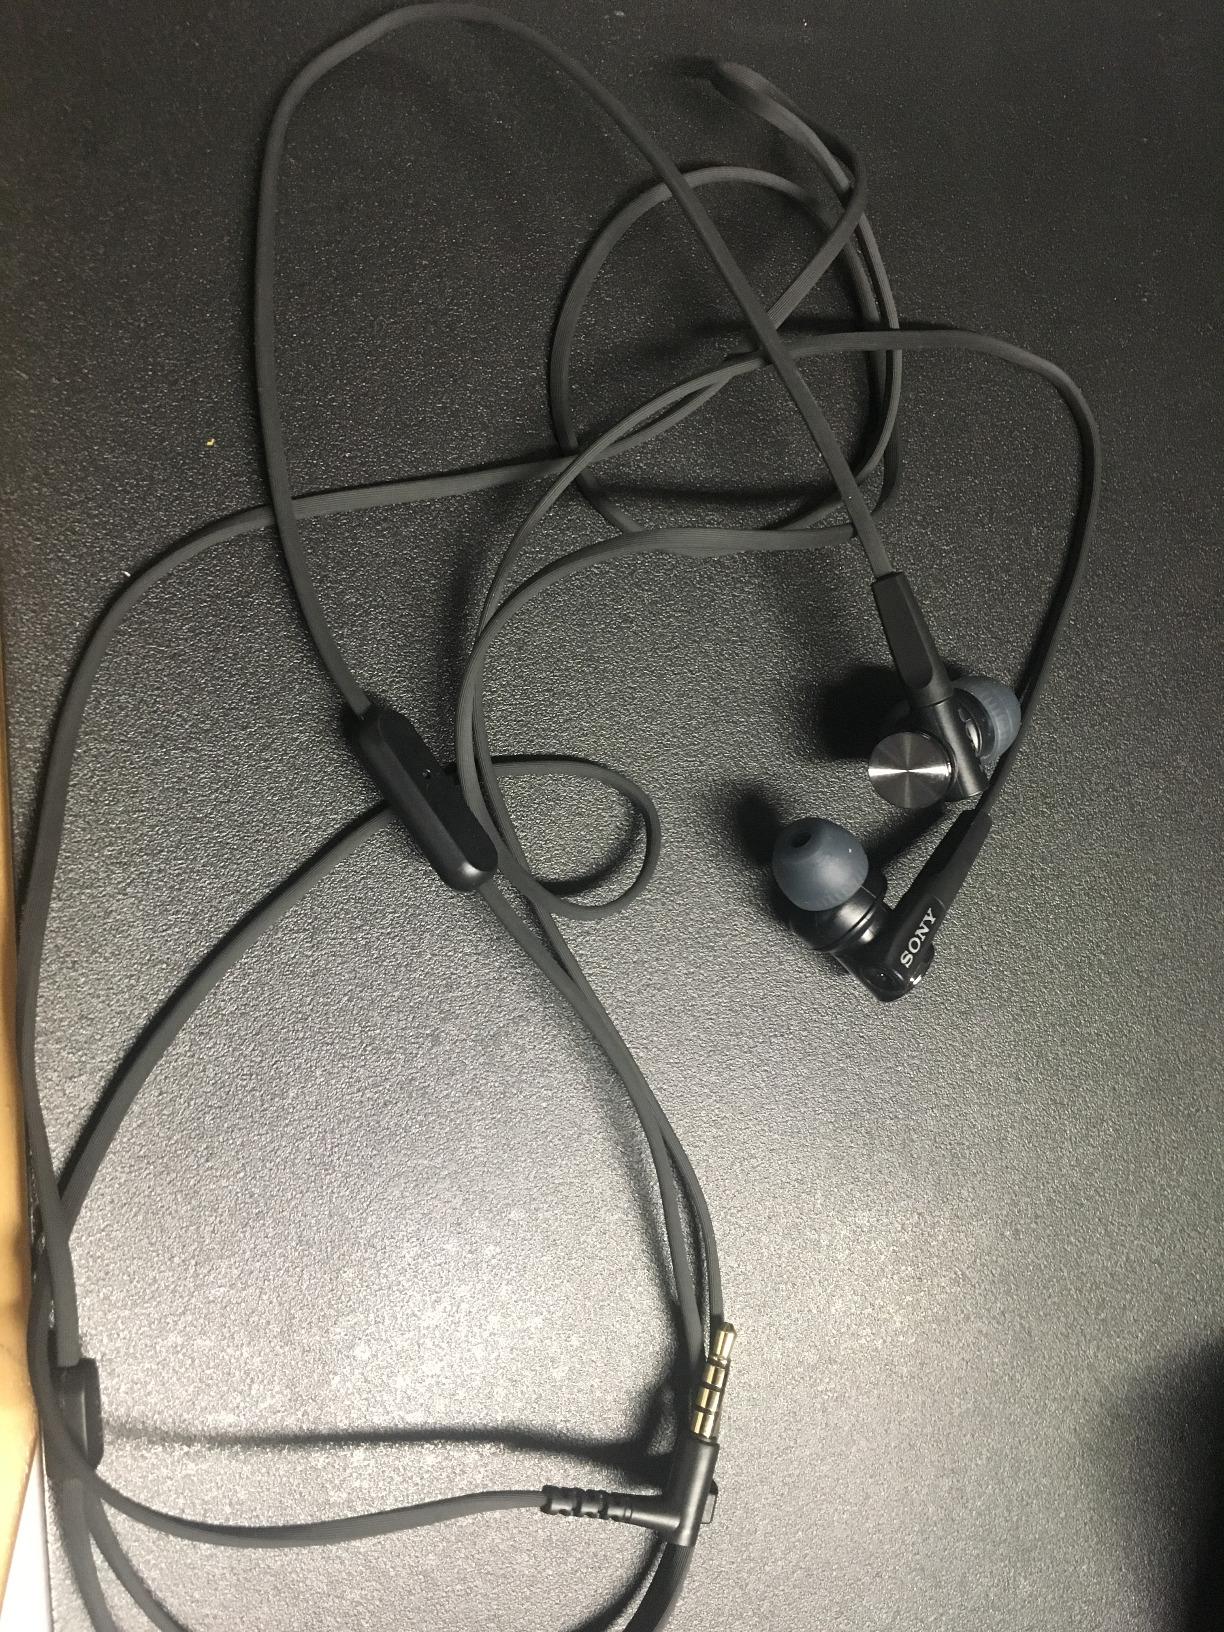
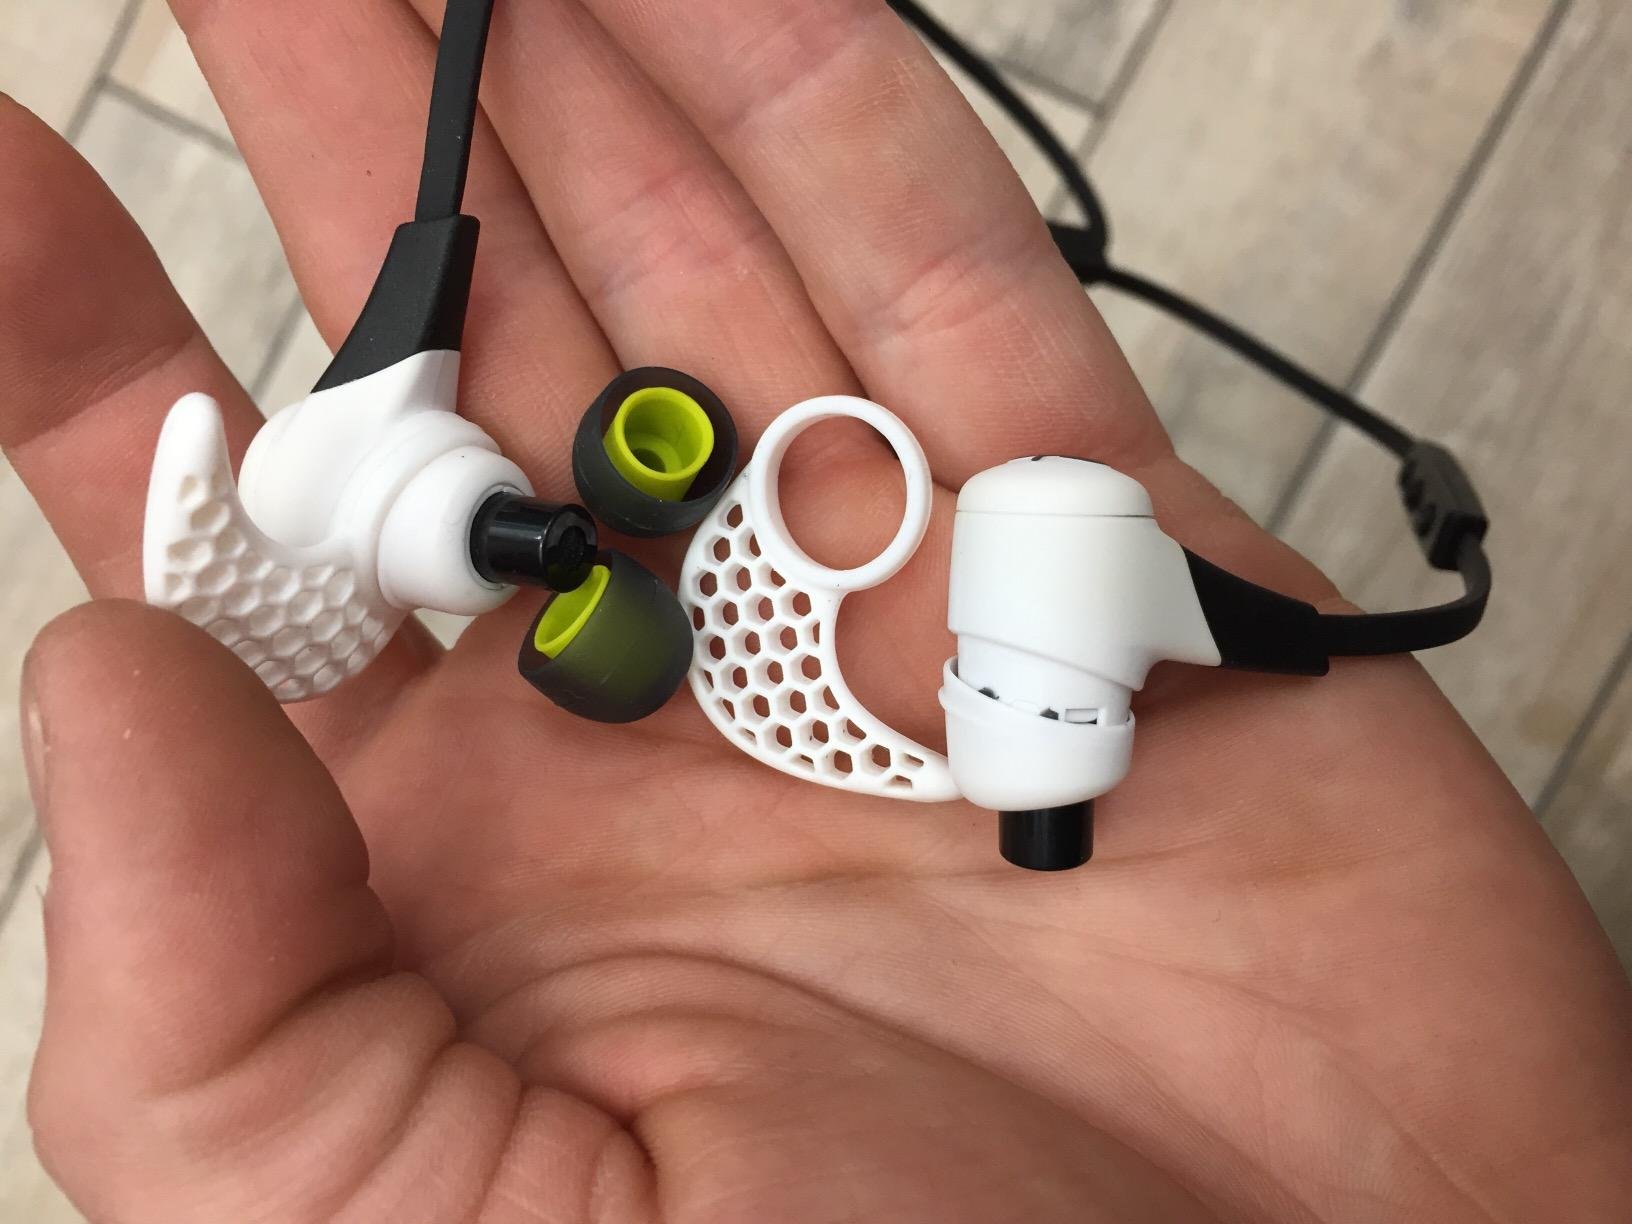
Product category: headphones
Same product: no